Phaya Thai Palace

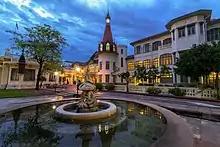
Phaya Thai Palace

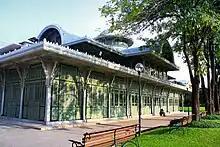
Thewarat Sapharom Hall

The Phya Thai Palace ( "Wang Phaya Thai") or Royal Phya Thai Palace ( "Phra Ratcha Wang Phaya Thai") is on the banks of the Samsen Canal ( "Khlong Sam Sen") on Rajavithee Road ( "Thanon Ratchawithi") in the Ratchathewi District of Bangkok. King Rama V bestowed on it the royal name of the Royal Residence of the Phya Thai ( "Phra Tamnak Phaya Thai") or the Phya Thai Palace, with Phya Thai ( "Phaya Thai") meaning "lord of the Thais", during his reign and so it was built with this bearing on design.